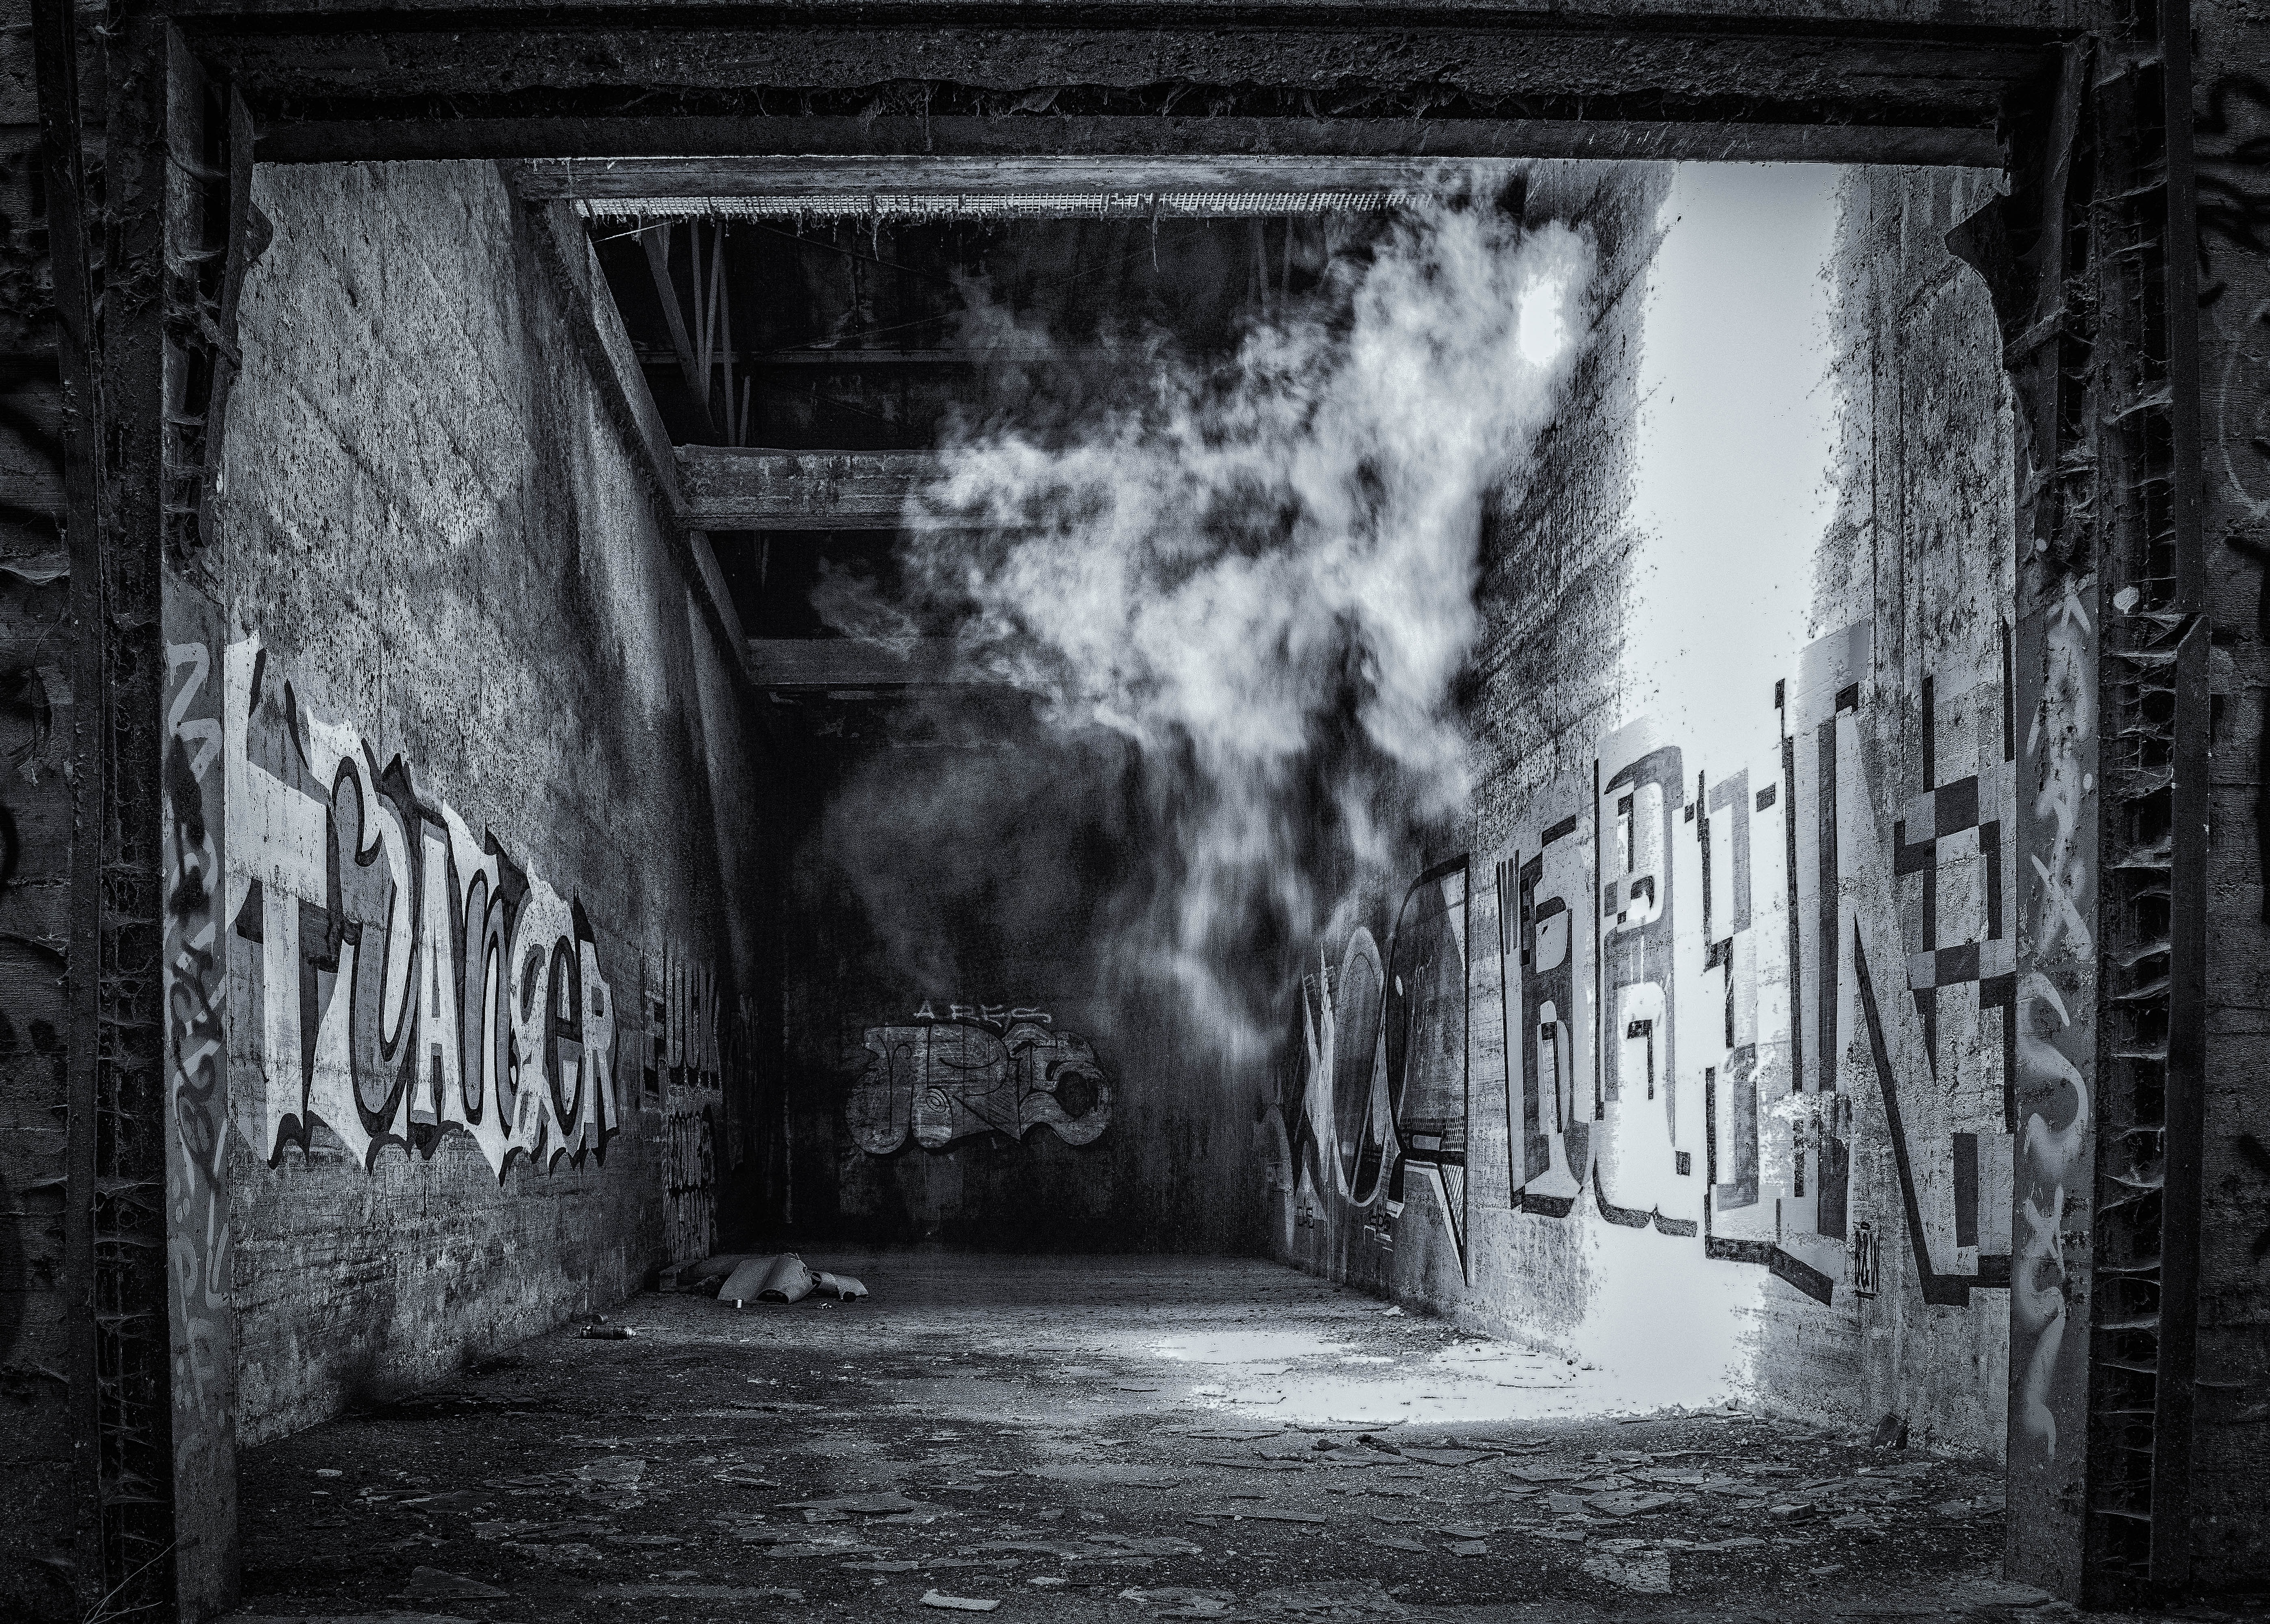
light, black and white, white, street, house, texture, window, alley, wall, underground, dirt, hall, space, dust, darkness, empty, black, monochrome, ruins, infrastructure, photograph, gloomy, leave, lost places, pforphoto, urban area, monochrome photography, film noir